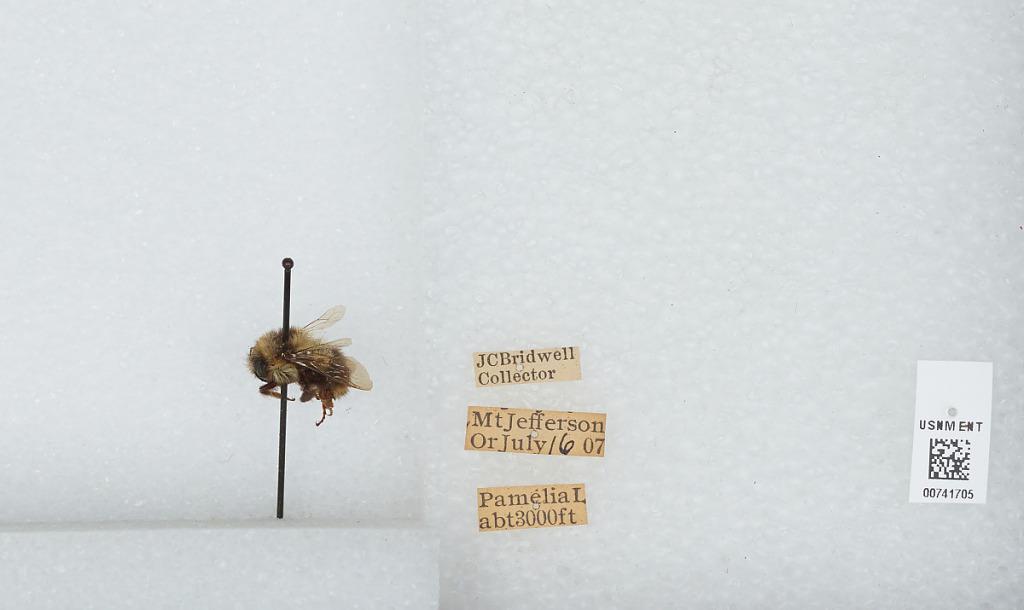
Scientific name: Bombus (Pyrobombus) bifarius Cresson
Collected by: J. Bridwell
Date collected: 1907-7-16
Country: United States
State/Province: Oregon
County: Linn
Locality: Pamelia Lake, Mount Jefferson
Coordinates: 44.6544, -121.845